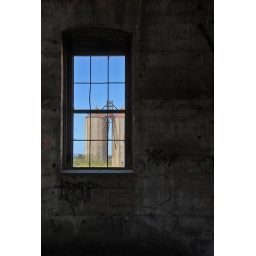
Was #411 on &amp;quot;Explore&amp;quot;. I love the tiny bits of glass that are still stuck in the window frame.